Vovan and Lexus

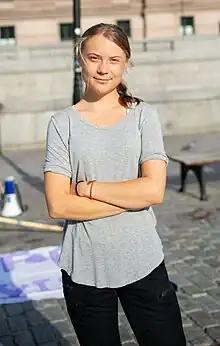
The pair impersonated environmental activist Greta Thunberg numerous times.

In 2020, Vovan and Lexus made two telephone calls to Prince Harry, Duke of Sussex, and introduced themselves as Greta Thunberg and her father. They also impersonated the Thunbergs in calls to Maxine Waters, an American politician and Canadian prime minister Justin Trudeau. Impersonating Thunberg and her father, Vovan and Lexus also mentioned the shooting down of Ukraine International Airlines Flight 752 and urged Canada to leave NATO.